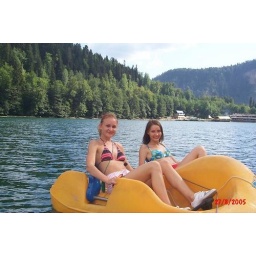
Russian girls having rest in a lake Riza